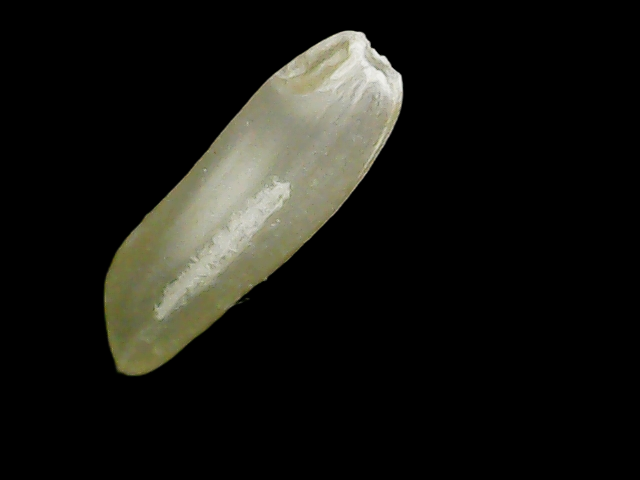
Rice variety: Binadhan21